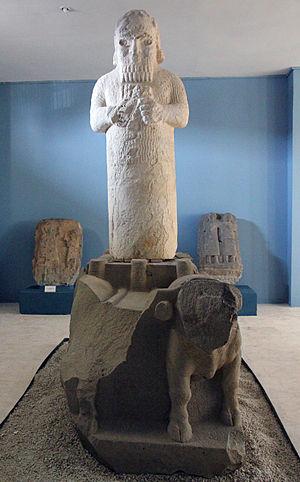
La bilingue royale louvito-phénicienne de Çineköy est une inscription bilingue datée du VIIIᵉ siècle av. J.-C. en écriture louvite hiéroglyphique et en phénicien, située sur le socle d'une statue de Tarhu retrouvée en 1997 dans un champ du village turc de Çineköy près de la ville d'Adana.